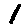
Label: 1